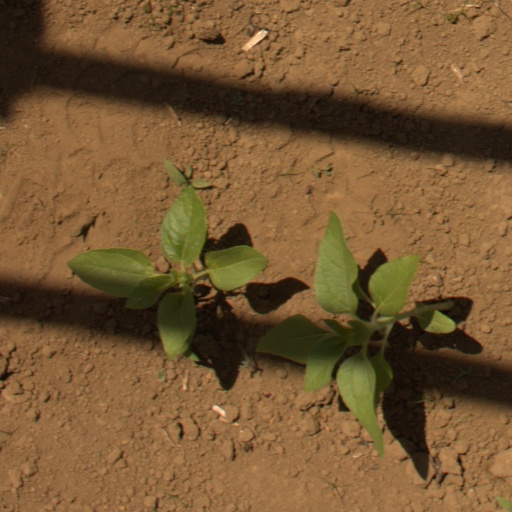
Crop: Jerusalem artichoke